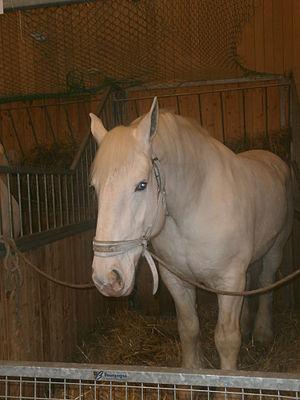
Cheval boulonnais au salon de l'agriculture 2013